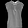
Label: Shirt